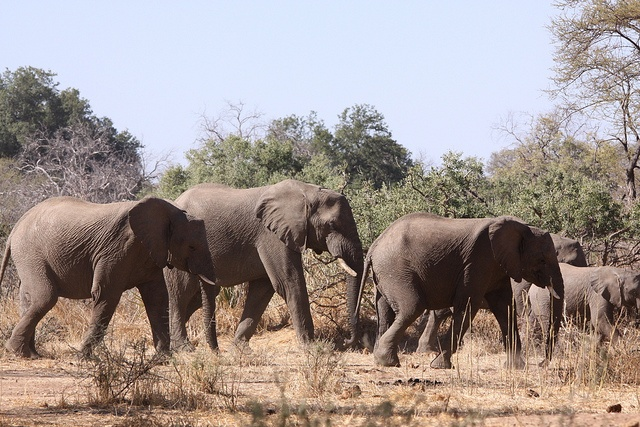
A group of elephants walk past a group of trees.
A herd of elephants walking in a row across the brush land.
there are many elephants walking together in the wild
A heard of elephants are walking together through the terrain.
A large group of elephants in a field.